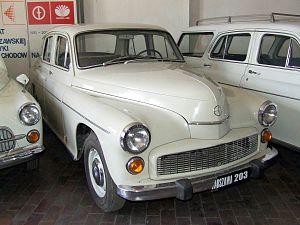
La FSO Warszawa est la première voiture produite par le constructeur automobile polonais FSO. À sa naissance en 1951, elle n’était en réalité qu’une GAZ Pobieda soviétique assemblée sous licence. Sa carrière a duré jusqu’en 1973, mais elle était encore la voiture la plus répandue en Pologne au début des années 1980.
La Fabryka Samochodów Osobowych est un constructeur automobile polonais, fondé en 1947.